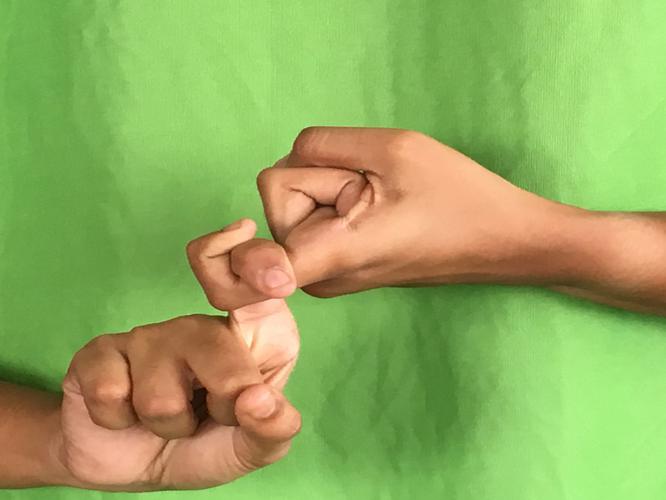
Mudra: Pasha
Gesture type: double_hand